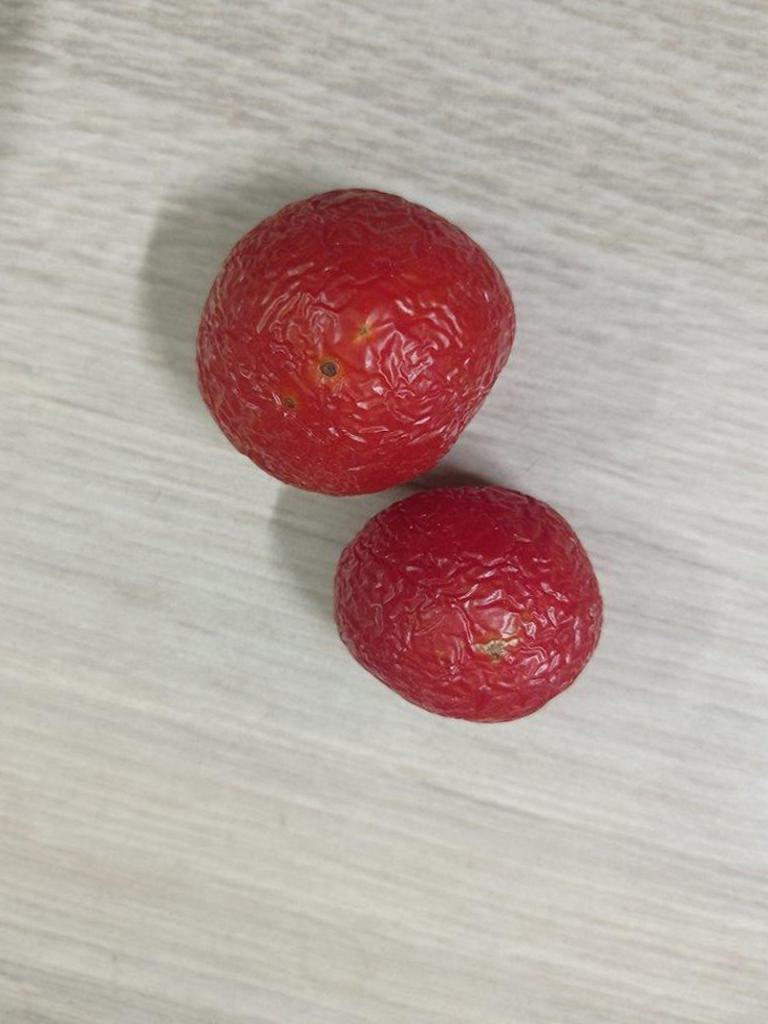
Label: Rotten